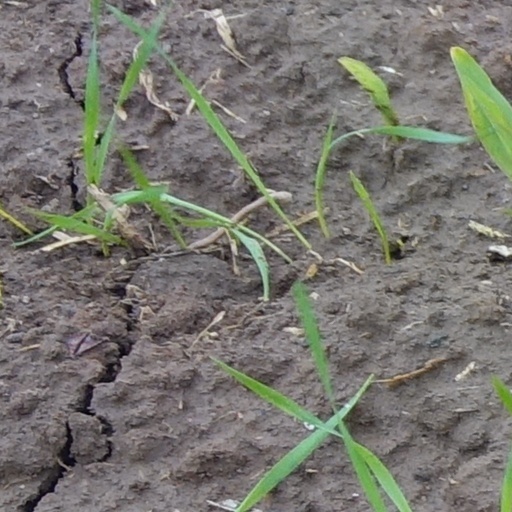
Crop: wheat